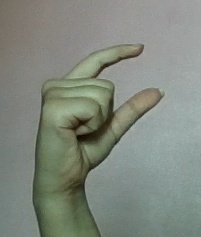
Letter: dal